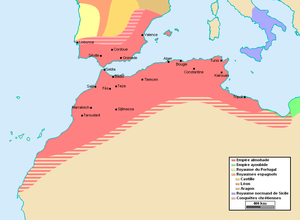
Carte de l'Empire almohade. Selon: Qantara-Med.org [1] [2]
Le Maroc, ou depuis 1957, en forme longue le royaume du Maroc, autrefois l'Empire chérifien, est un État unitaire régionalisé situé en Afrique du Nord. Son régime politique est une monarchie constitutionnelle. Sa capitale est Rabat et sa plus grande ville Casablanca.
Les Almohades ou Banou Abd al-Moumin sont une dynastie d'origine berbère qui gouverne le Maghreb et Al-Andalus entre le milieu du XIIᵉ siècle et le XIIIᵉ siècle. Aux origines, les Almohades sont des berbères du groupe des masmoudas à l'origine d'un mouvement religieux et politique fondé au début du XIIᵉ siècle, dont est issue la dynastie éponyme.
La Kabylie est une région historique située dans le Nord de l'Algérie, à l'est d'Alger.
Habité dès la préhistoire par des populations berbères, le Maroc et son territoire ont connu des peuplements phéniciens, carthaginois, romains, vandales, byzantins et arabes. C'est en 788, lors de son exil qu'Idris Iᵉʳ, fuyant les persécutions du califat des Abbassides, a donné naissance à un État dans le Maghreb al-Aqsa. Depuis, le Maroc a toujours gardé, si ce n'est une indépendance absolue, du moins une très forte autonomie.